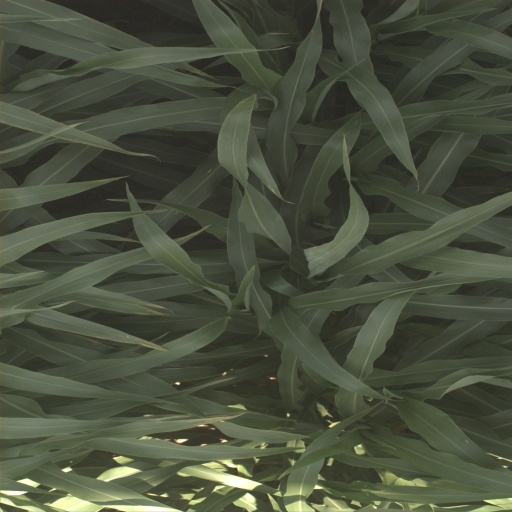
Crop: sorghum